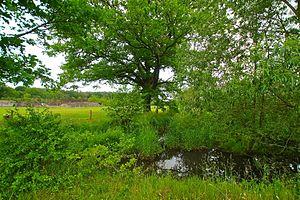
Hambourg (Rissen), Allemagne: Le Laufgraben (millieu - second plan) joint leWedeler Au (premier plan)